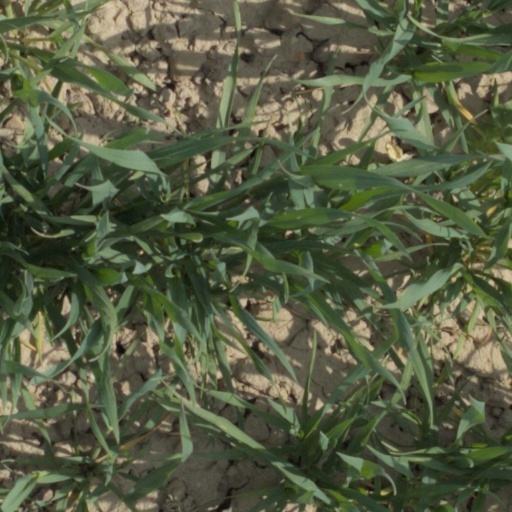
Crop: wheat